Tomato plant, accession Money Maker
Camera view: bottom (45 deg); turntable rotation: 0 degrees
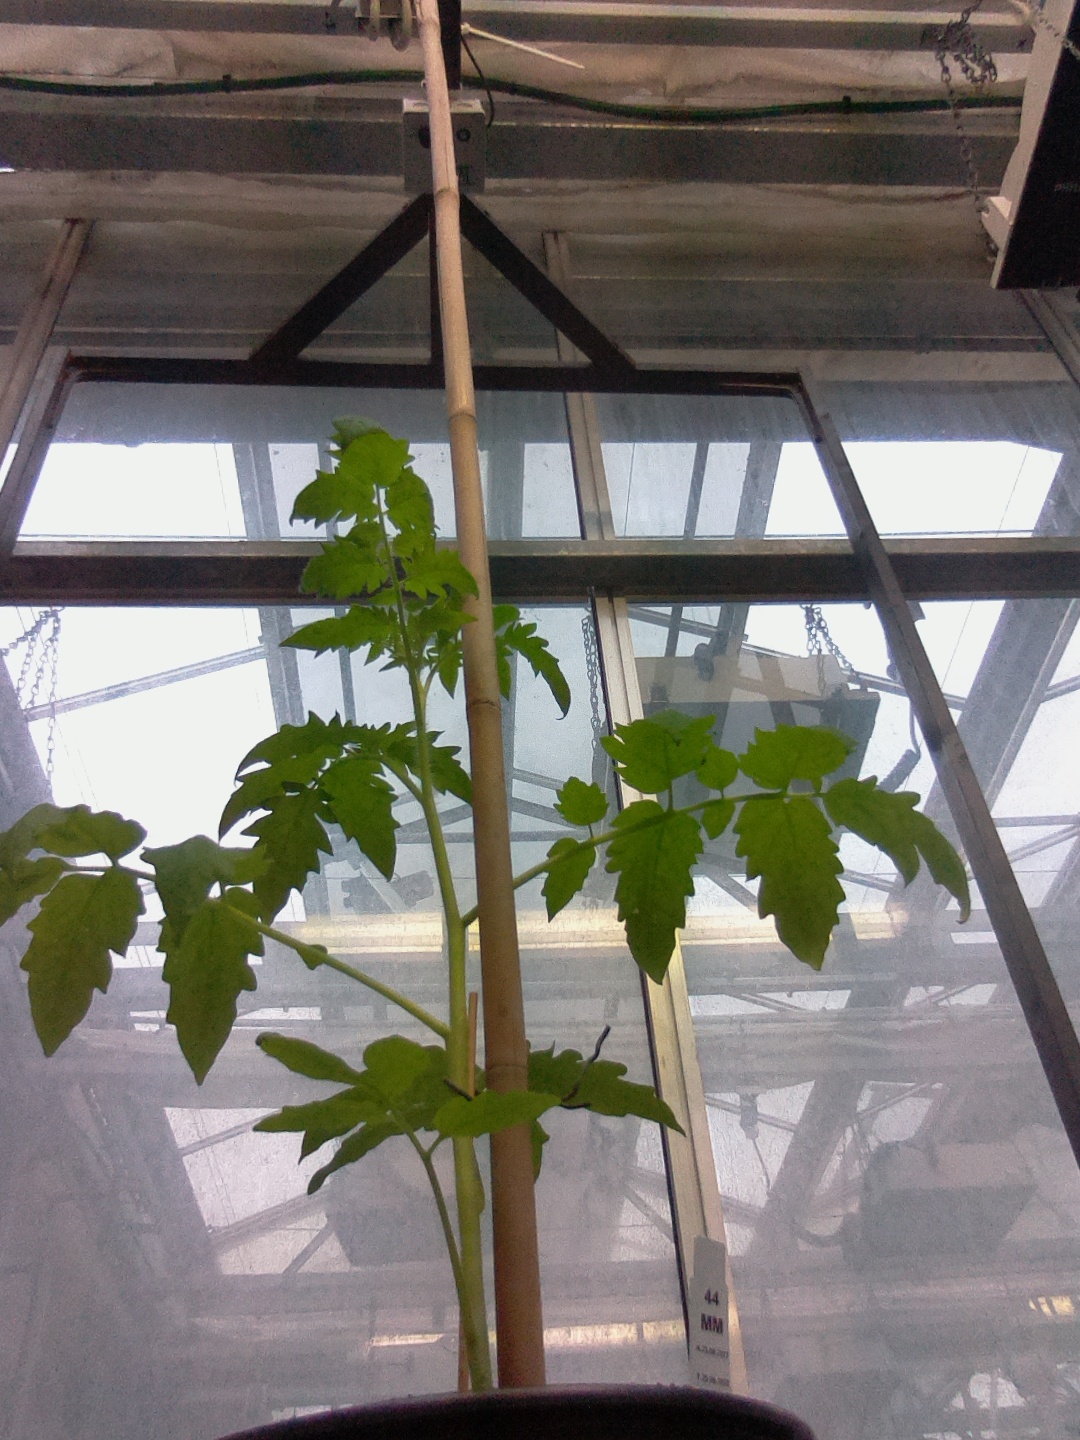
BBCH growth stage 13: 6 of true leaves visible